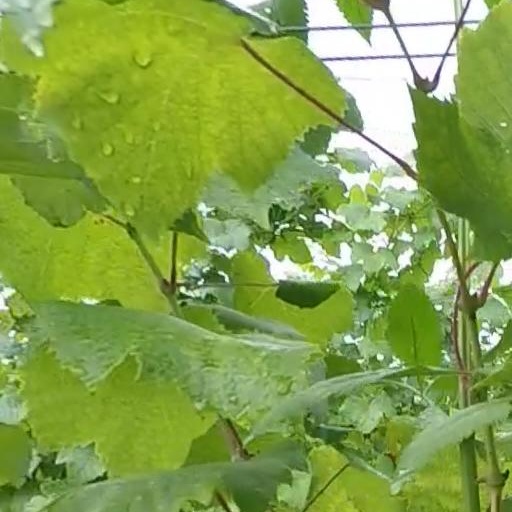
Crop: grape